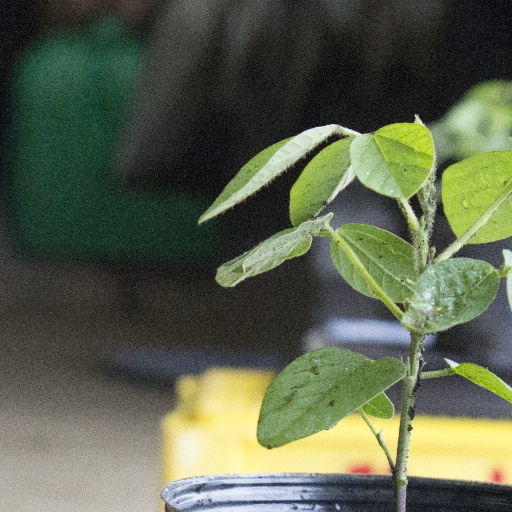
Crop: soybean